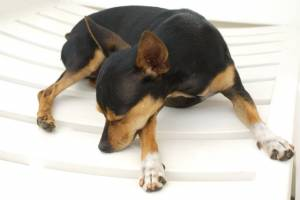
Breed: miniature pinscher